Puente de Fierro

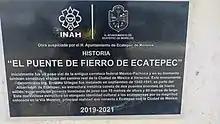

The bridge is made of iron. It is meters long, meters wide, and meters high and weighs . The bridge actually consists of two twin bridges placed together. It is a bowstring truss structure with lattice girders placed on masonry pillars. The platform supports a weight of 0.5 kilograms per square centimeter and the foundations were reinforced with wooden piles of in diameter, which were inserted up to a depth of .